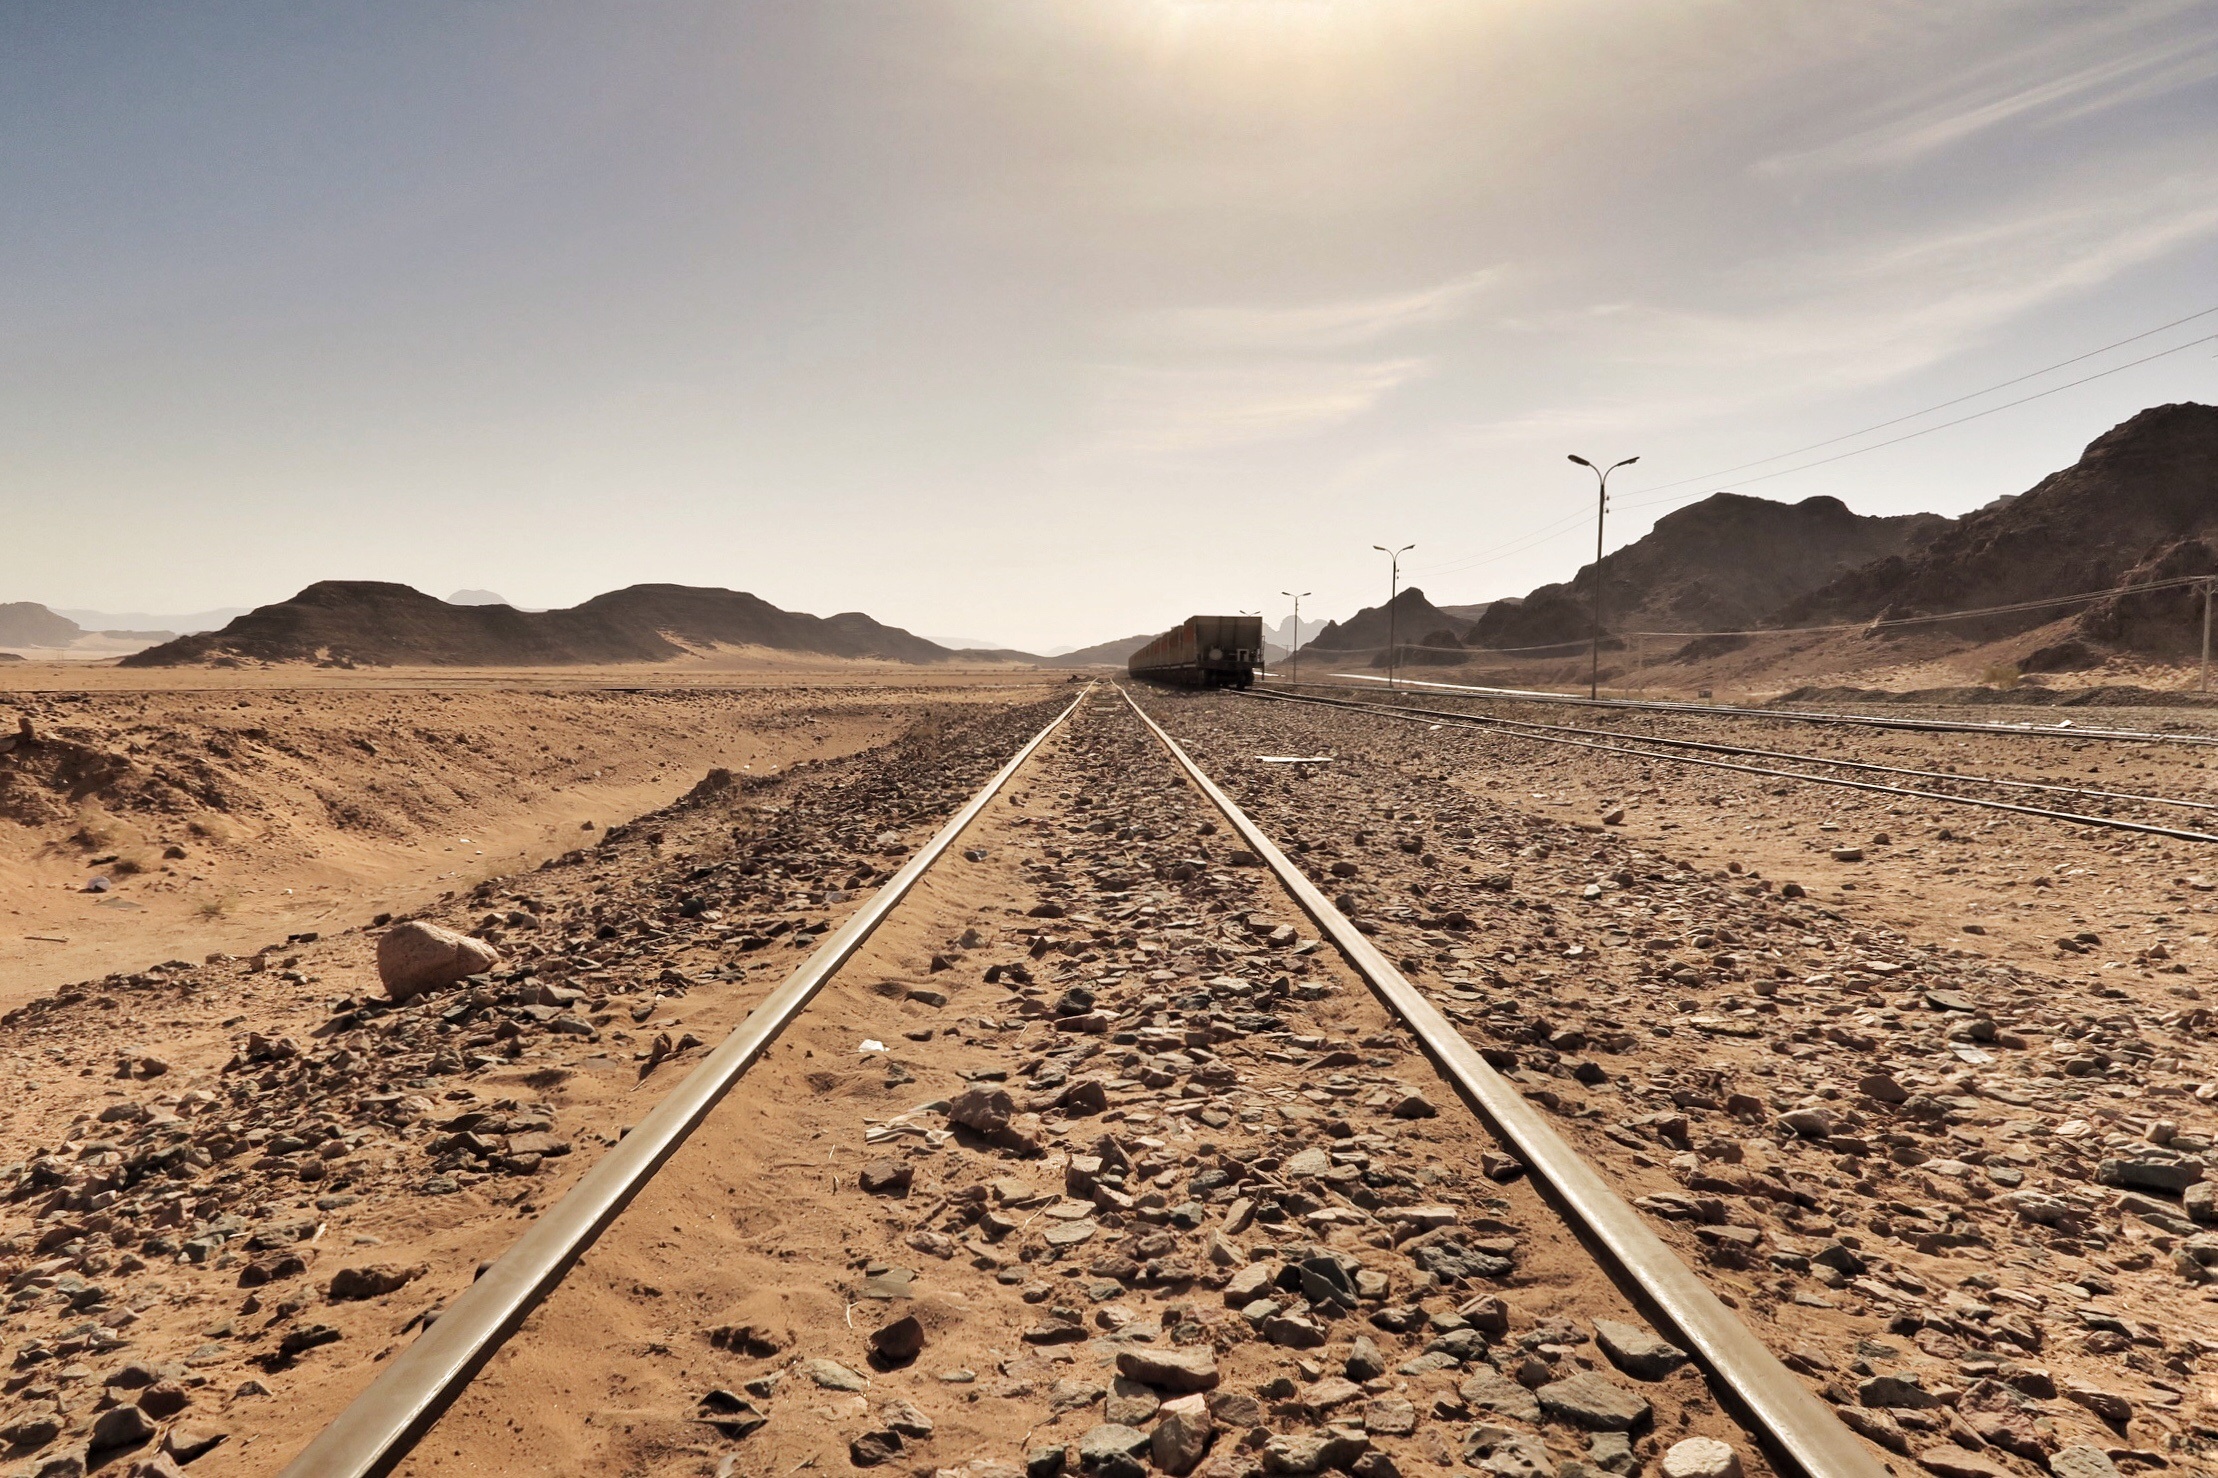
landscape, sand, horizon, mountain, track, road, field, desert, valley, soil, plateau, wadi, natural environment, aeolian landform